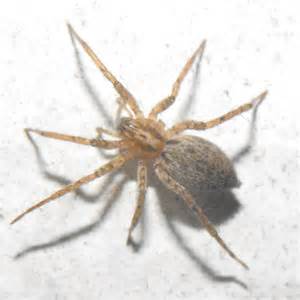
Label: ragno